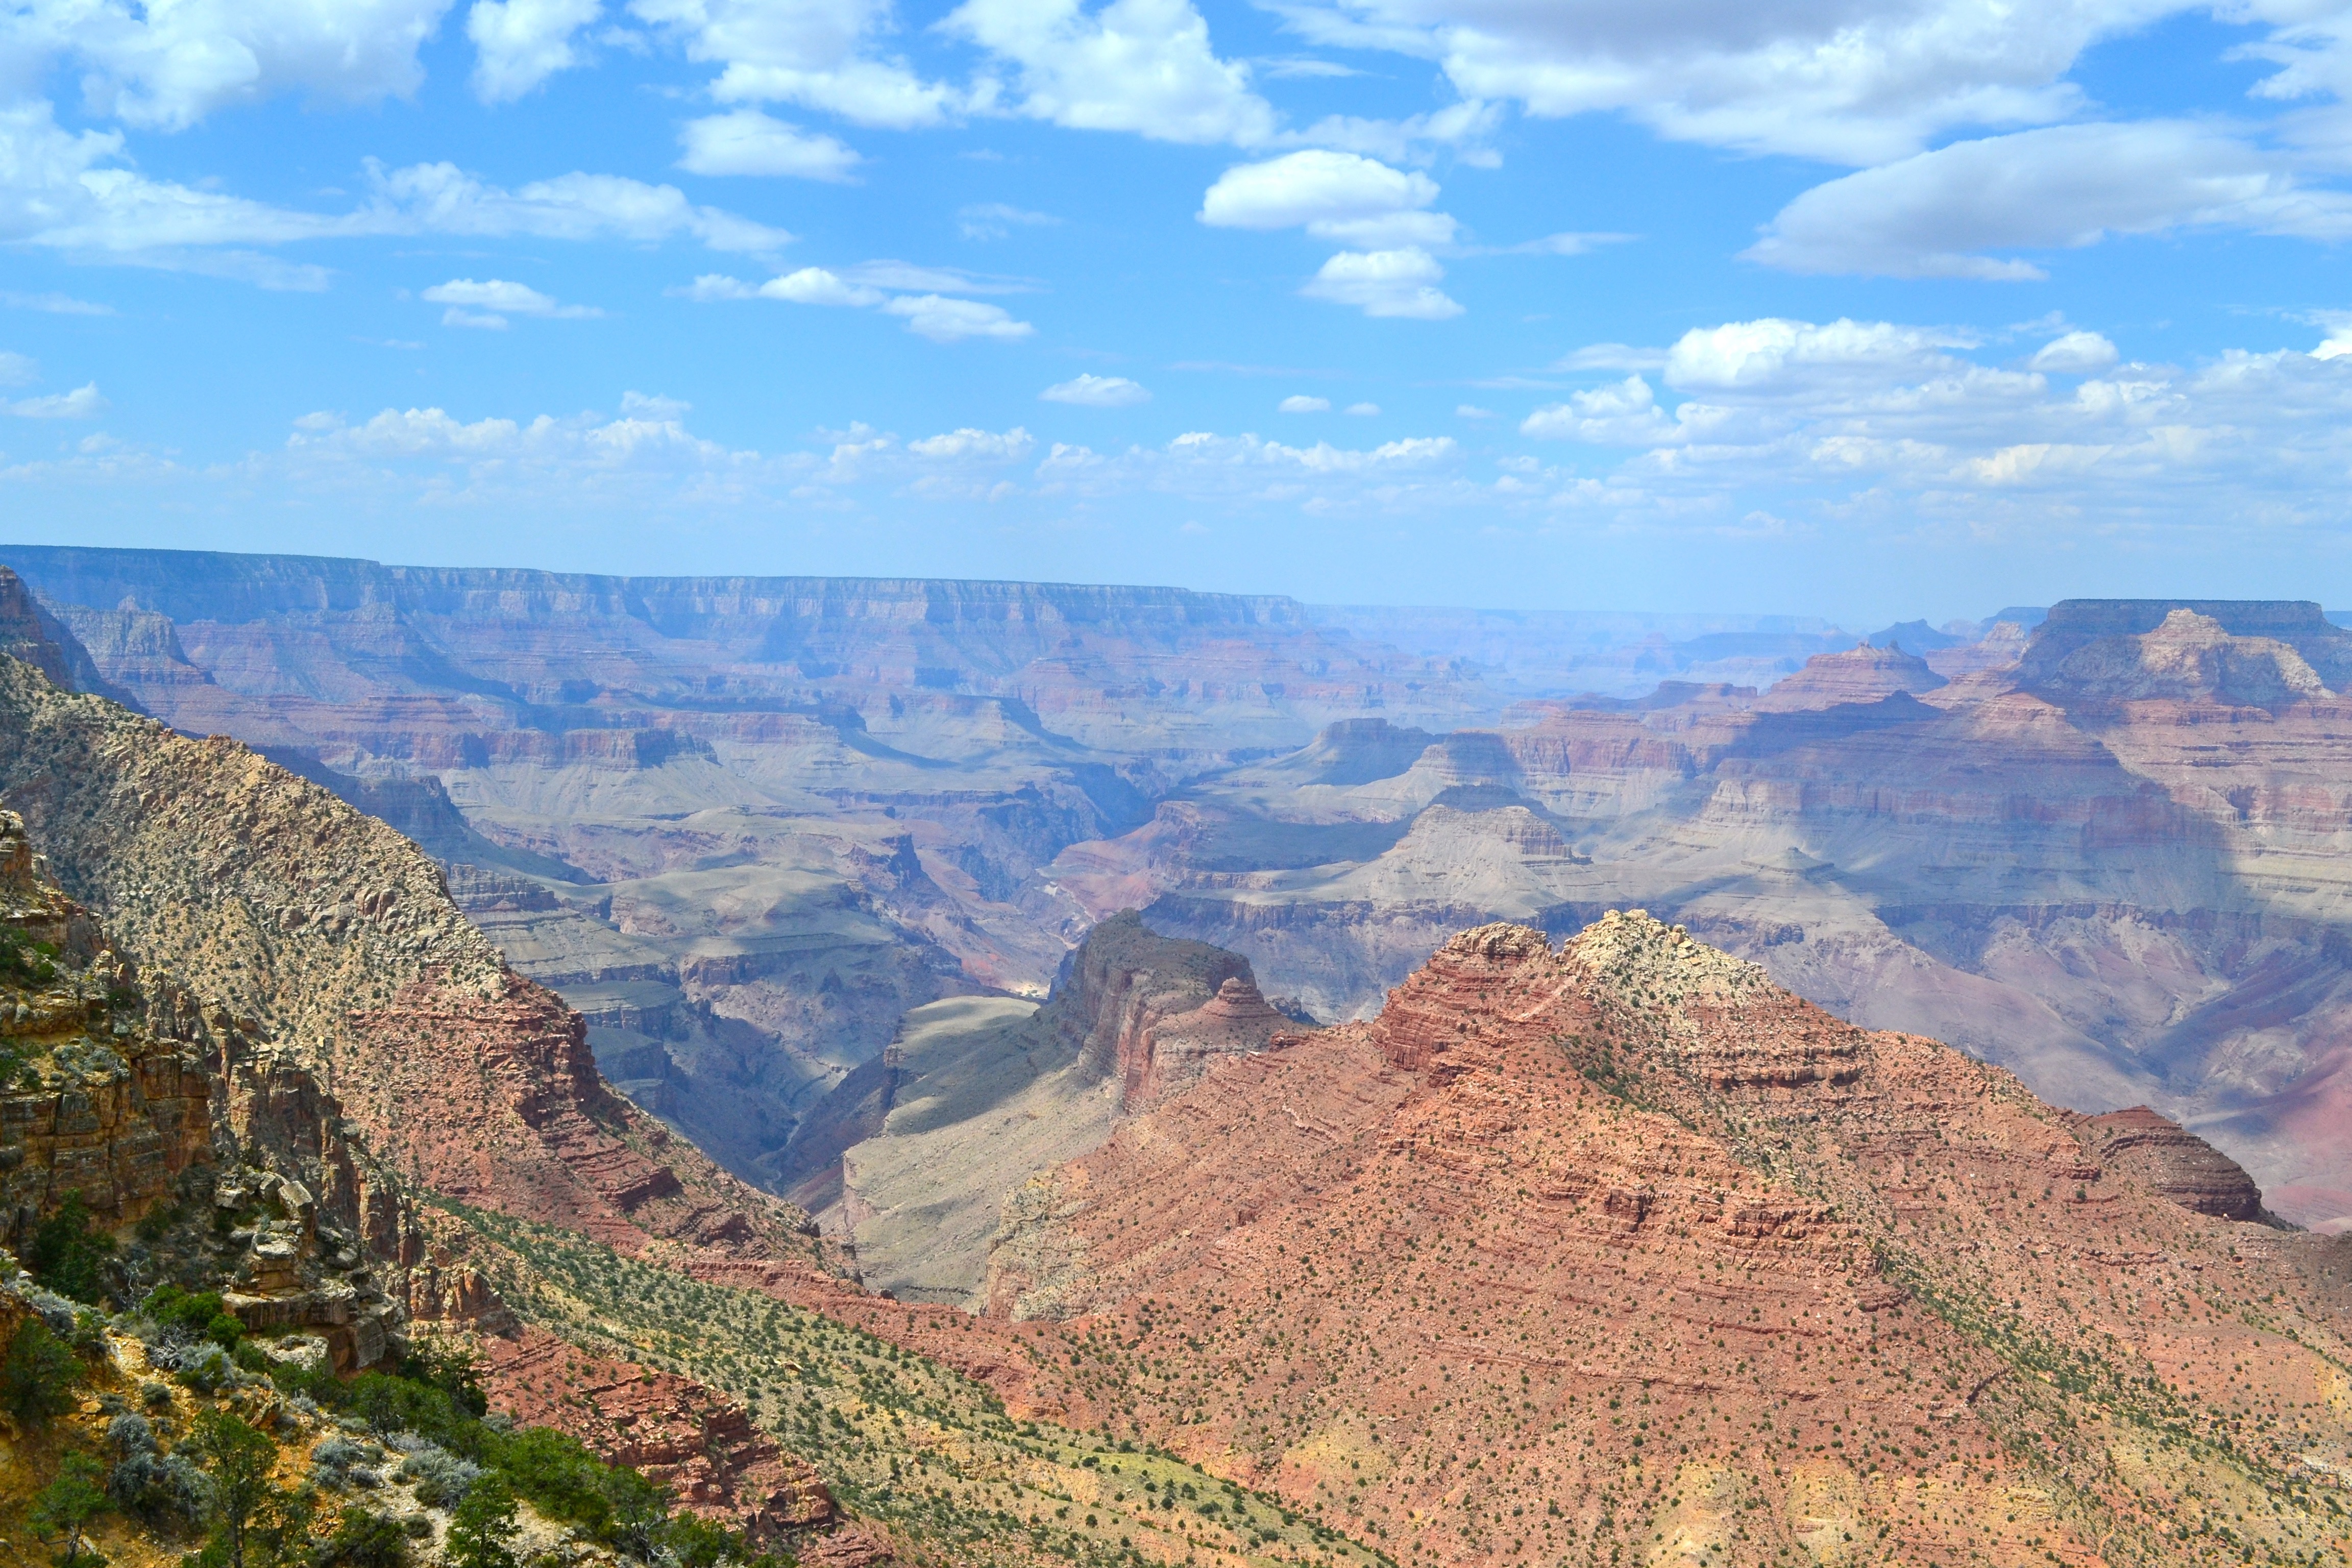
landscape, valley, formation, park, canyon, national park, geology, badlands, plateau, escarpment, wadi, landform, geographical feature